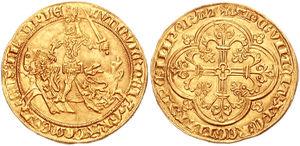
Franc à cheval Italiano: Franco a cavallo - moneta d'oro francese del 1360 LOWLANDS, Flanders. Louis de Male (1330-1384) AV Franc à Cheval (30mm, 3.89 g, 8h). Ghent or Malines mint. Louis on horseback left
La guerre de Cent Ans est un conflit entrecoupé de trêves plus ou moins longues, opposant, de 1337 à 1453, la dynastie des Plantagenêt à celle des Valois et, à travers elles, le royaume d'Angleterre et celui de France. Le terme même de « guerre de Cent Ans » est une construction historiographique établie au XIXᵉ siècle, pour regrouper cette succession de conflits.
Une rançon est un prix exigé pour la délivrance d’un captif ou d’un prisonnier de guerre.
Le franc à cheval est le premier franc français, monnaie d'or à 24 carats pesant 3,88 grammes, émise pour financer la rançon du roi Jean II le Bon, prisonnier des Anglais. Créé le 5 décembre 1360, et mis en circulation en février 1361 jusqu'en 1364. Bien que le nom « franc » signifie « libre », il est plus probable que le nom de la monnaie vienne tout simplement de l'inscription Francorum Rex gravée sur la pièce. Le franc fut émis à la valeur d'une livre tournois, et le mot franc devint vite synonyme de livre.
Jean II, dit « le Bon », né le 26 avril 1319 au château du Gué de Maulny du Mans et mort à Londres le 8 avril 1364, fils du roi Philippe VI et de son épouse Jeanne de Bourgogne, est roi de France de 1350 à 1364, le deuxième souverain issu de la maison capétienne de Valois.
Charles V, dit « le Sage », est un roi de France de 1364 à 1380. Son règne marque la fin de la première partie de la guerre de Cent Ans : il réussit à récupérer la quasi-totalité des terres perdues par ses prédécesseurs, restaure l'autorité du pouvoir royal, et sort le Royaume d'une période difficile qui associe les défaites militaires lourdes de Crécy et Poitiers à la grande peste noire des années 1347-1351.
L'histoire économique de la France s'écrit à partir de 476, lors de la « chute de l'Empire romain ».